Christian Lemcke

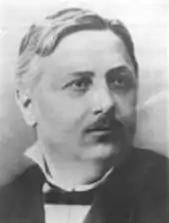

Christian Lemcke (8 December 1850, in Bergrade – 12 September 1894, in Rostock) was a German otolaryngologist, known for his efforts in the development of otolaryngology as a single specialty at the University of Rostock.